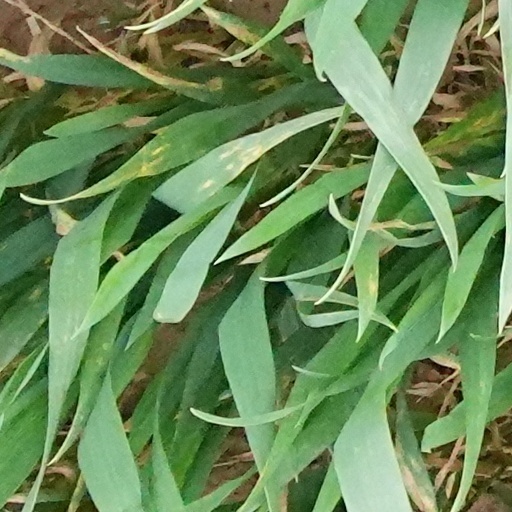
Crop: wheat